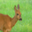
Label: deer